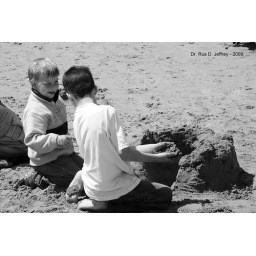
I found these boys building a sand castle at Charlotte Beach in Rochester, New York.